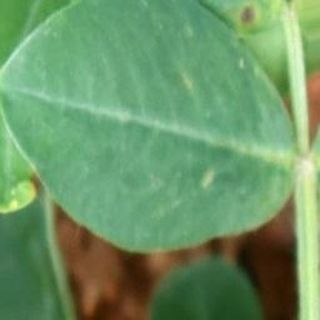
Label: healthy_groundnut